Southport Winter Gardens

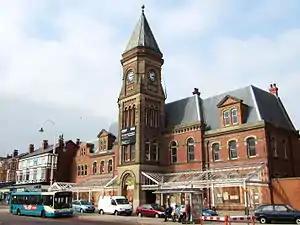
The Ribble Building in 2007

The first model village in Southport was once situated on the Winter Gardens site and was known as the Land of the Little People. The Model village was demolished in the late 1980s to make way for the aborted Winter Gardens/SIBEC shopping development. The site is now occupied by Morrisons car park and petrol garage.